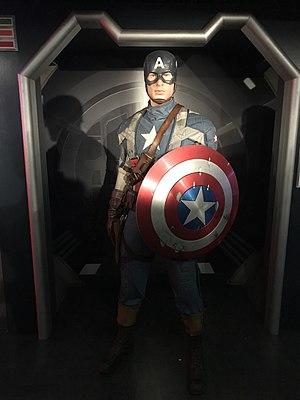
Captain America at Madame Tussauds London, July 17, 2019.
Steven « Steve » Rogers, alias Captain America est un super-héros évoluant dans l'univers Marvel de la maison d'édition Marvel Comics. Créé par le scénariste Joe Simon et le dessinateur Jack Kirby, le personnage de fiction apparaît pour la première fois dans le comic book Captain America Comics #1 en décembre 1940.